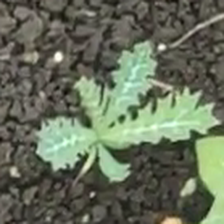
Weed species: Bilayat_(Mexicana_Argemone)